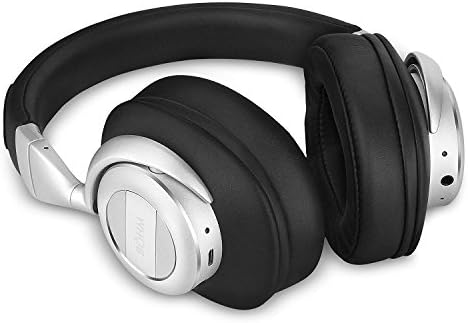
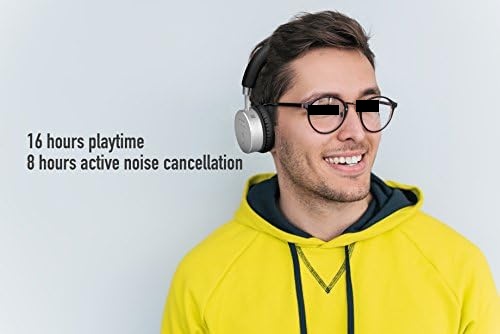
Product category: headphones
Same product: no